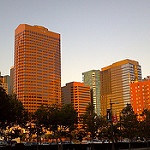
Scene: Outdoor